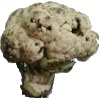
Label: cauliflower